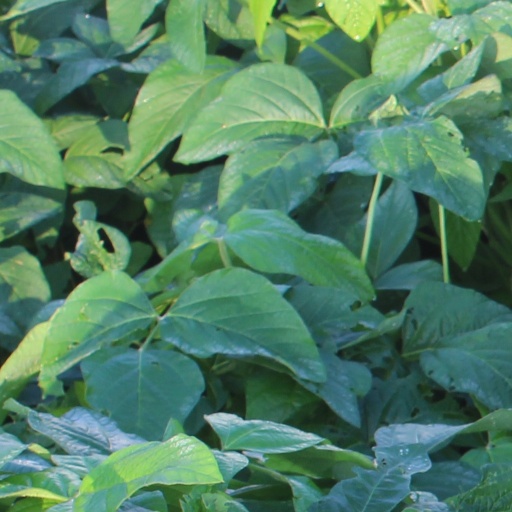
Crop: soybean